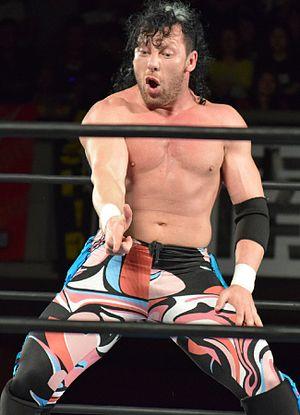
L'International Wrestling Grand Prix United States Championship est un championnat de catch créé par la New Japan Pro Wrestling.